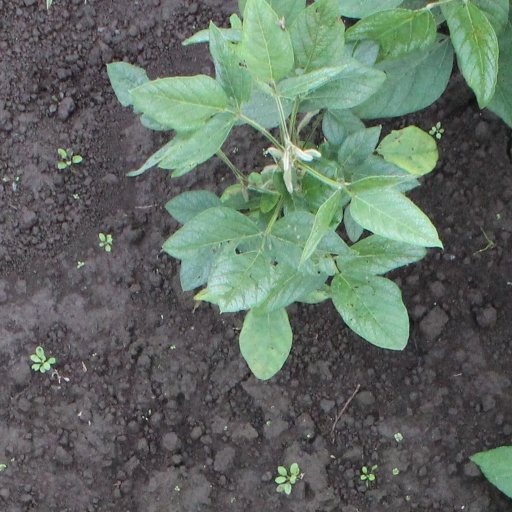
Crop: soybean